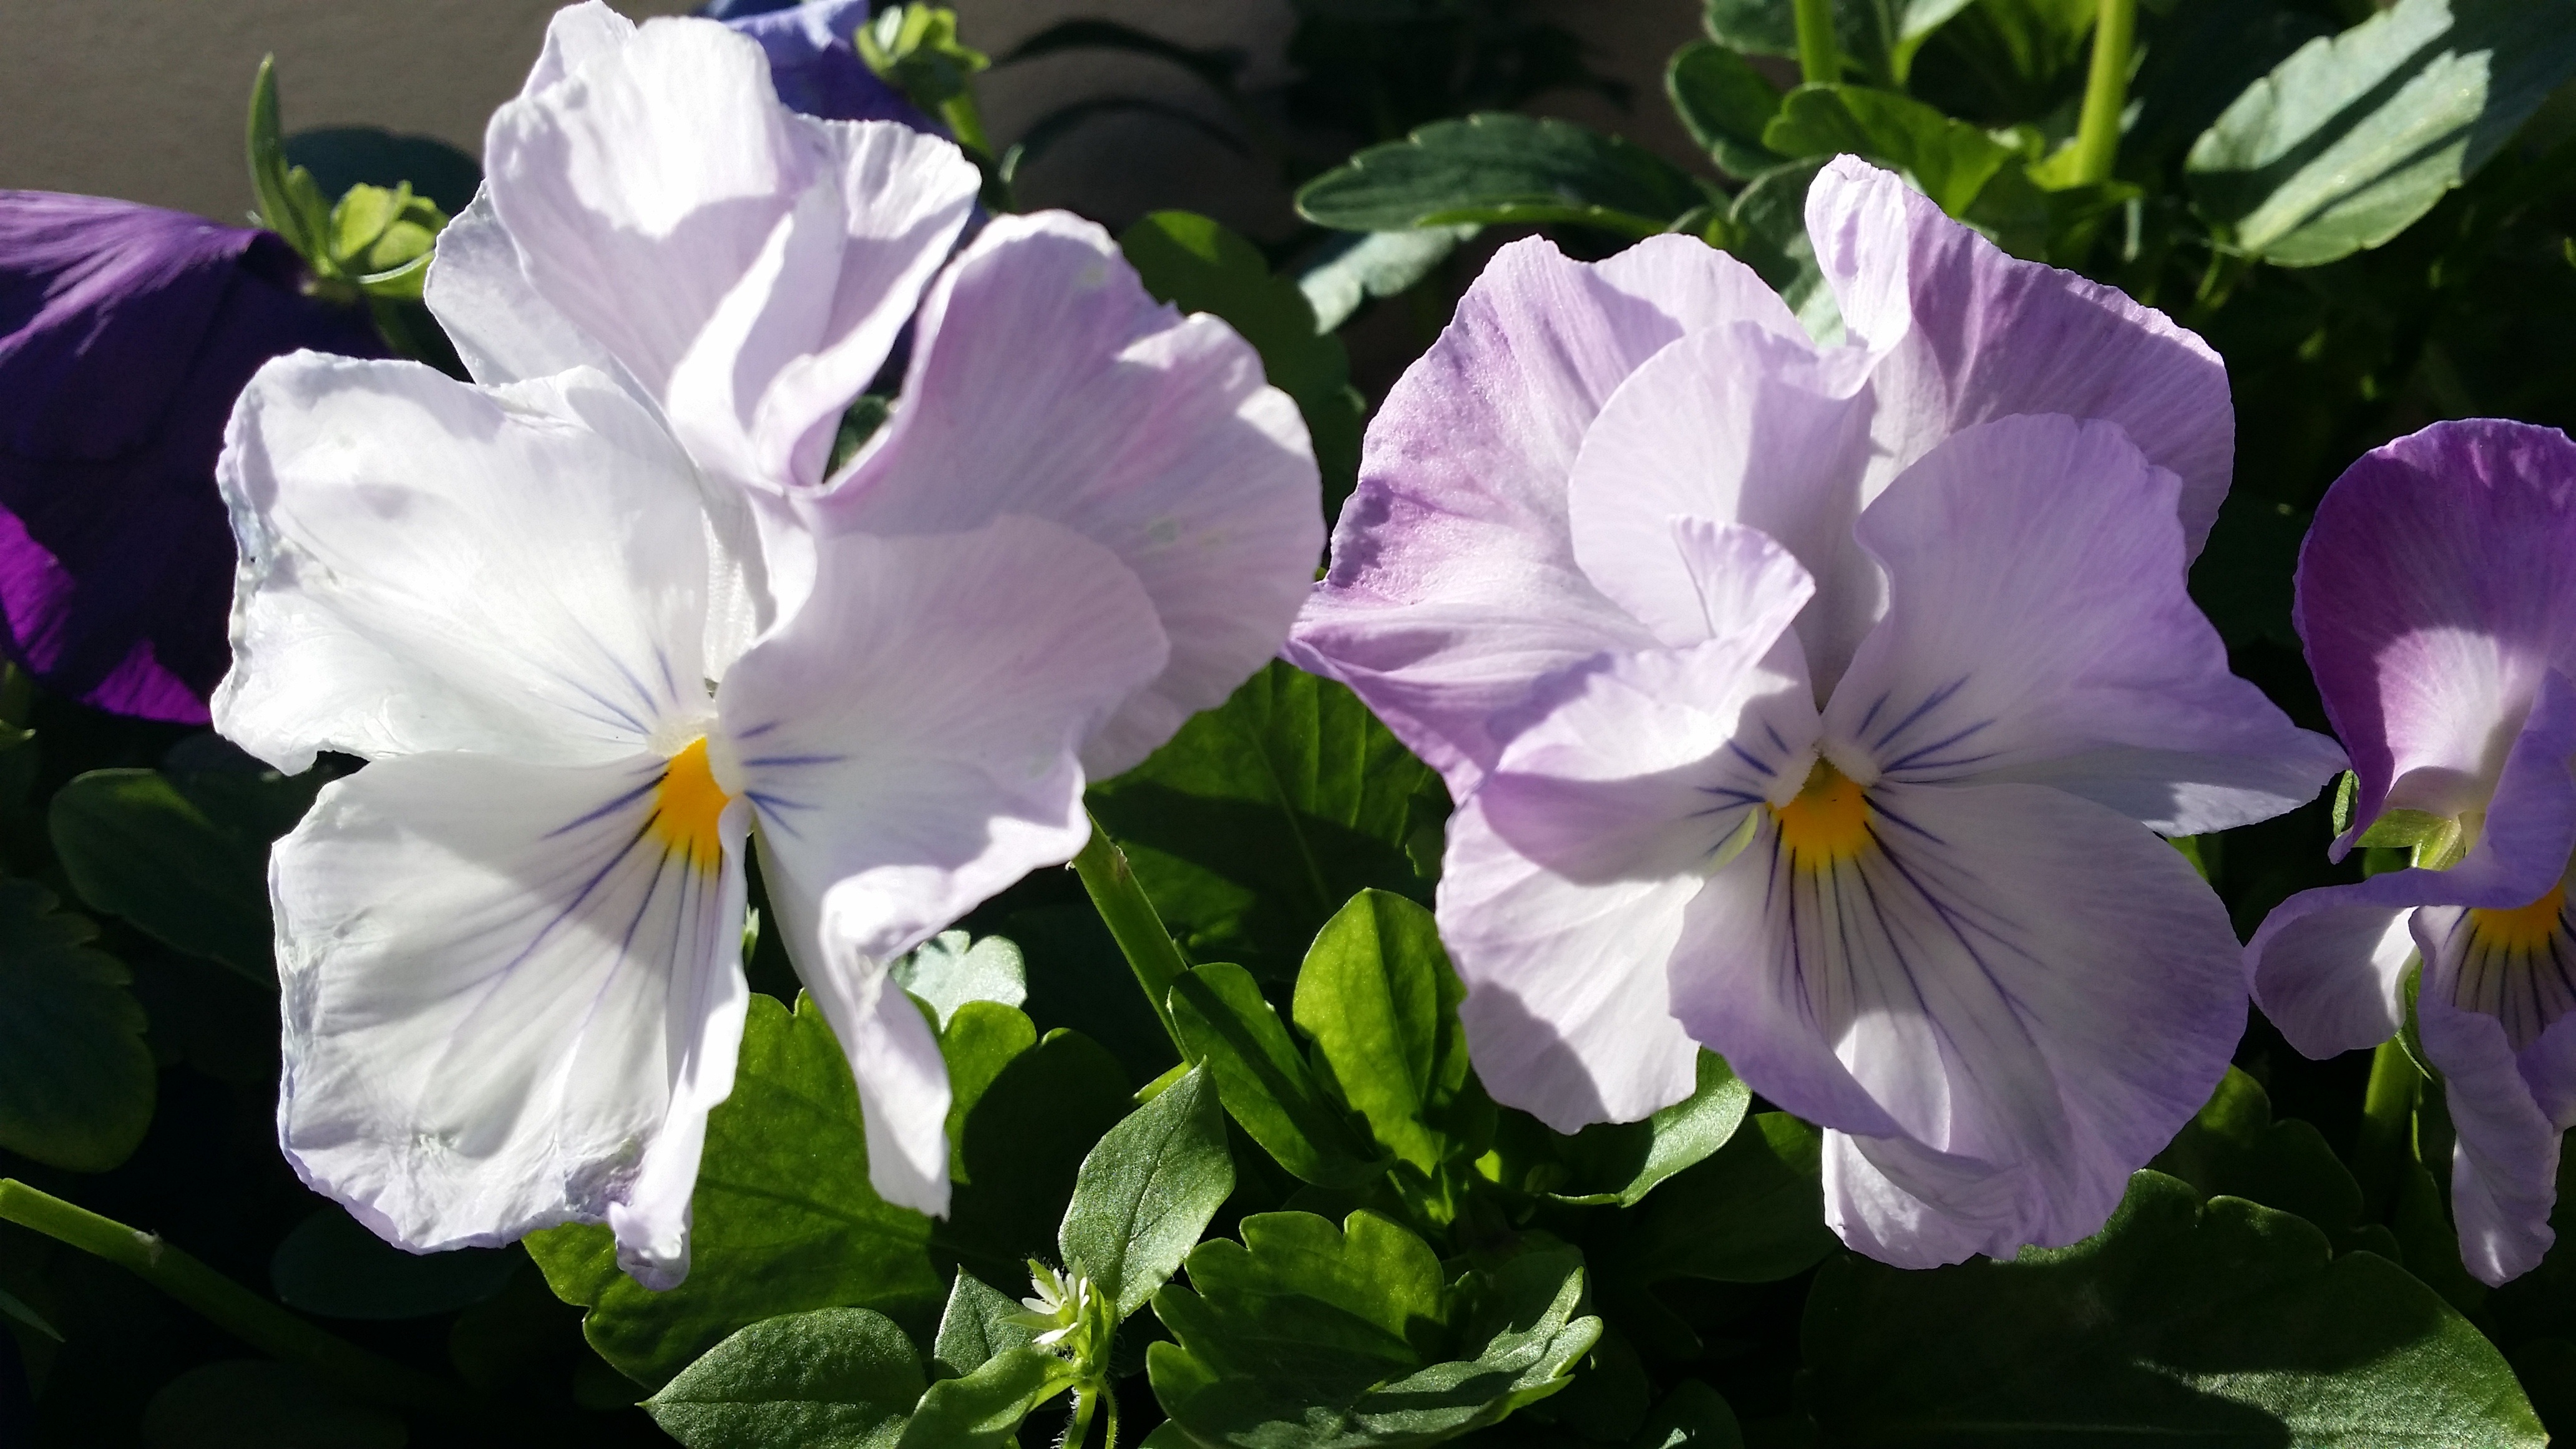
plant, flower, petal, floral, botany, flora, delicate, viola, pansies, pansy, flowering plant, annual plant, land plant, violet family